CYP3A

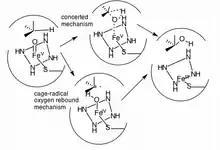
Mechanism of CYP450 enzymatic catalysis

Cytochrome P450, family 3, subfamily A, also known as CYP3A, is a human gene locus. A homologous locus is found in mice. These genes encode monooxygenases which catalyze many reactions involved in the synthesis of cholesterol, steroids and other lipids as well as drug metabolism.